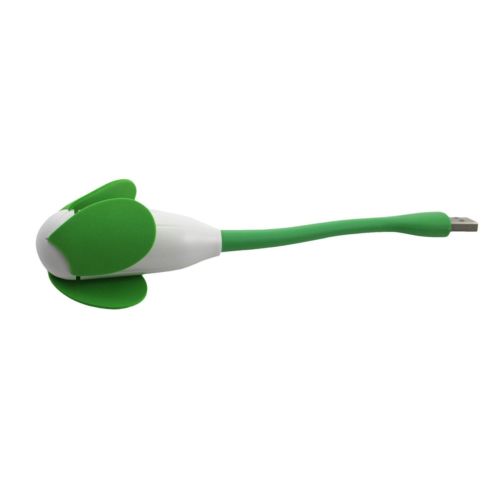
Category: fan